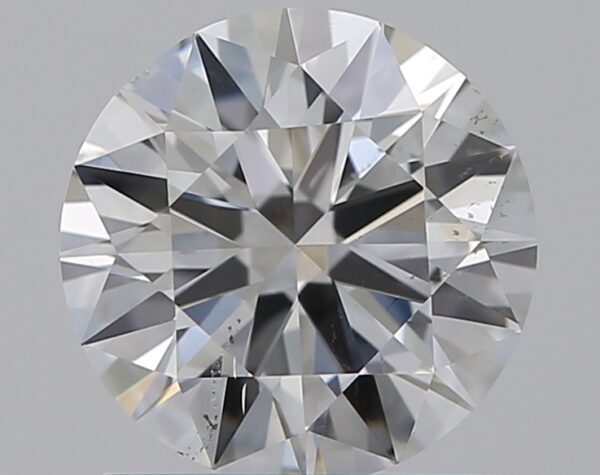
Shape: round
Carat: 1.2
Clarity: SI1
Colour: F
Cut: VG
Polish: EX
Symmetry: VG
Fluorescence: F
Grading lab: GIA
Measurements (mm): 6.84 x 6.88 x 4.13